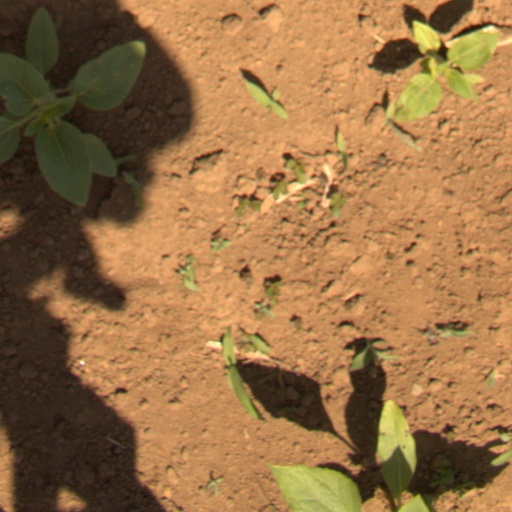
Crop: Jerusalem artichoke